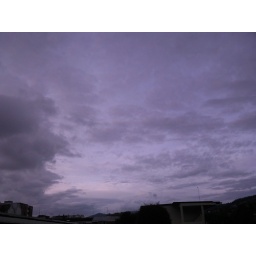
Mar 25/09. theres supposed to be a face in those clouds, and he is talking, with light blue breath